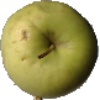
Label: Apple Golden 3